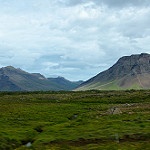
Label: mountain